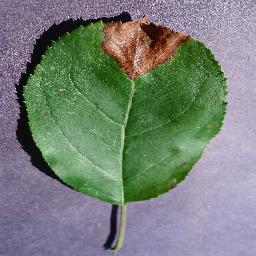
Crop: apple
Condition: black_rot